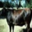
Label: cattle